M16 rifle

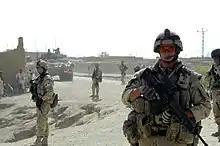
Canadian soldiers patrol Kandahar Afghanistan armed with C7s

Developed to increase the effective range of soldiers in the designated marksman role, the U.S. Navy developed the Mk 12 Special Purpose Rifle (SPR). Configurations in service vary, but the core of the Mk 12 SPR is an 18" heavy barrel with muzzle brake and free float tube. This tube relieves pressure on the barrel caused by standard handguards and greatly increases the potential accuracy of the system. Also common are higher magnification optics ranging from the 6× power Trijicon ACOG to the Leupold Mark 4 Tactical rifle scopes. Firing Mk 262 Mod 0 ammunition with a 77gr Open tip Match bullet, the system has an official effective range of 600+ meters. However, published reports of confirmed kills beyond 800 m from Iraq and Afghanistan were not uncommon.